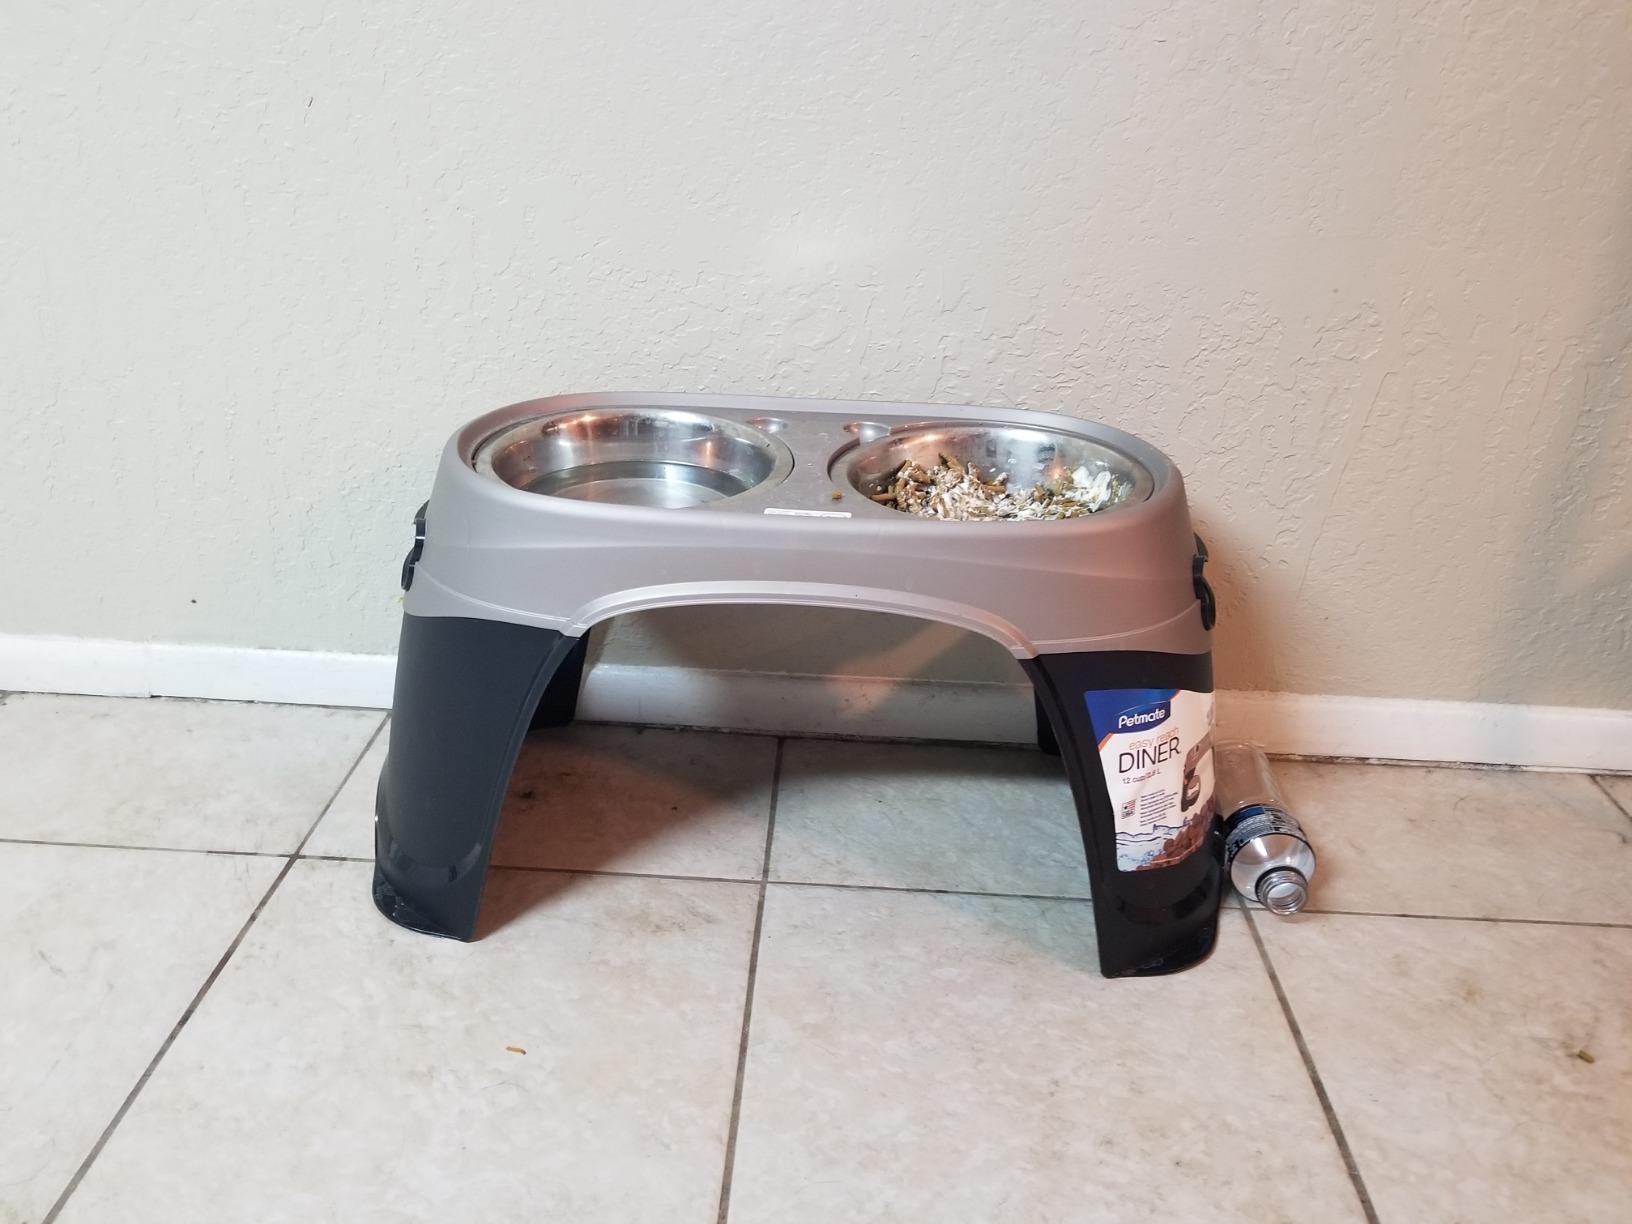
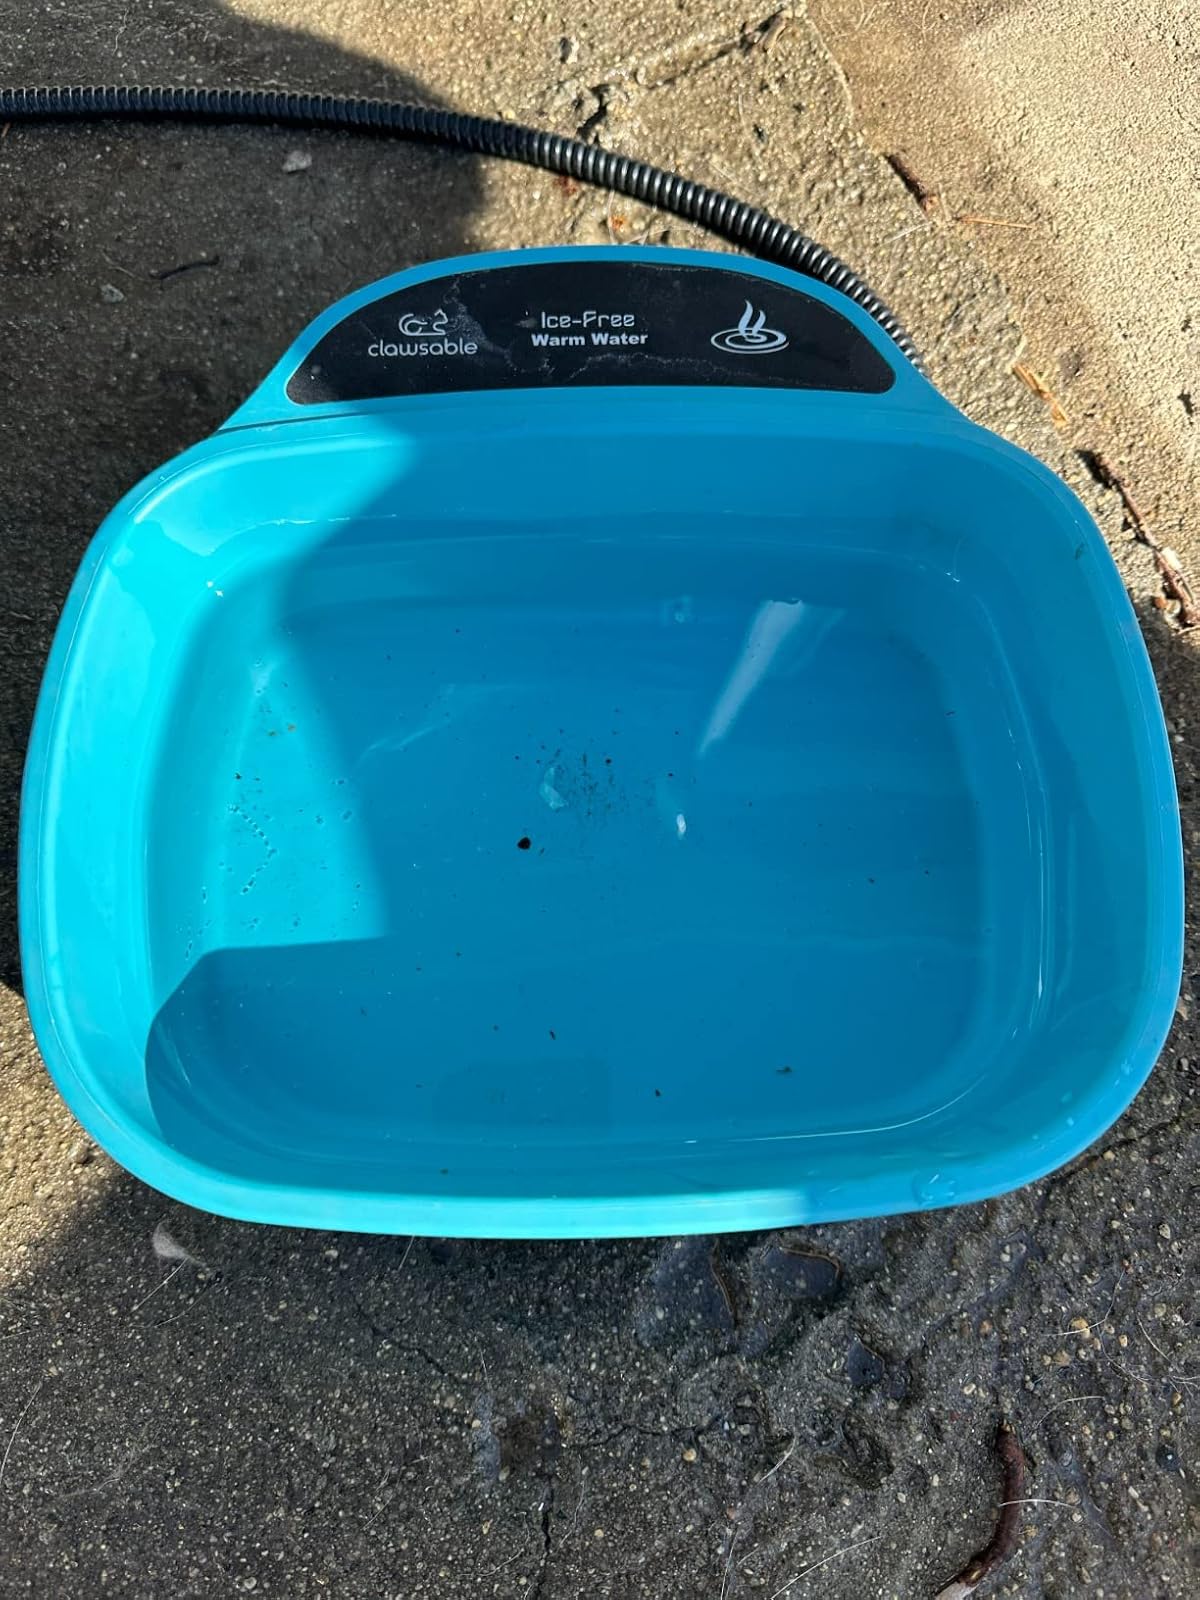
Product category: items_bowl
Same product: no